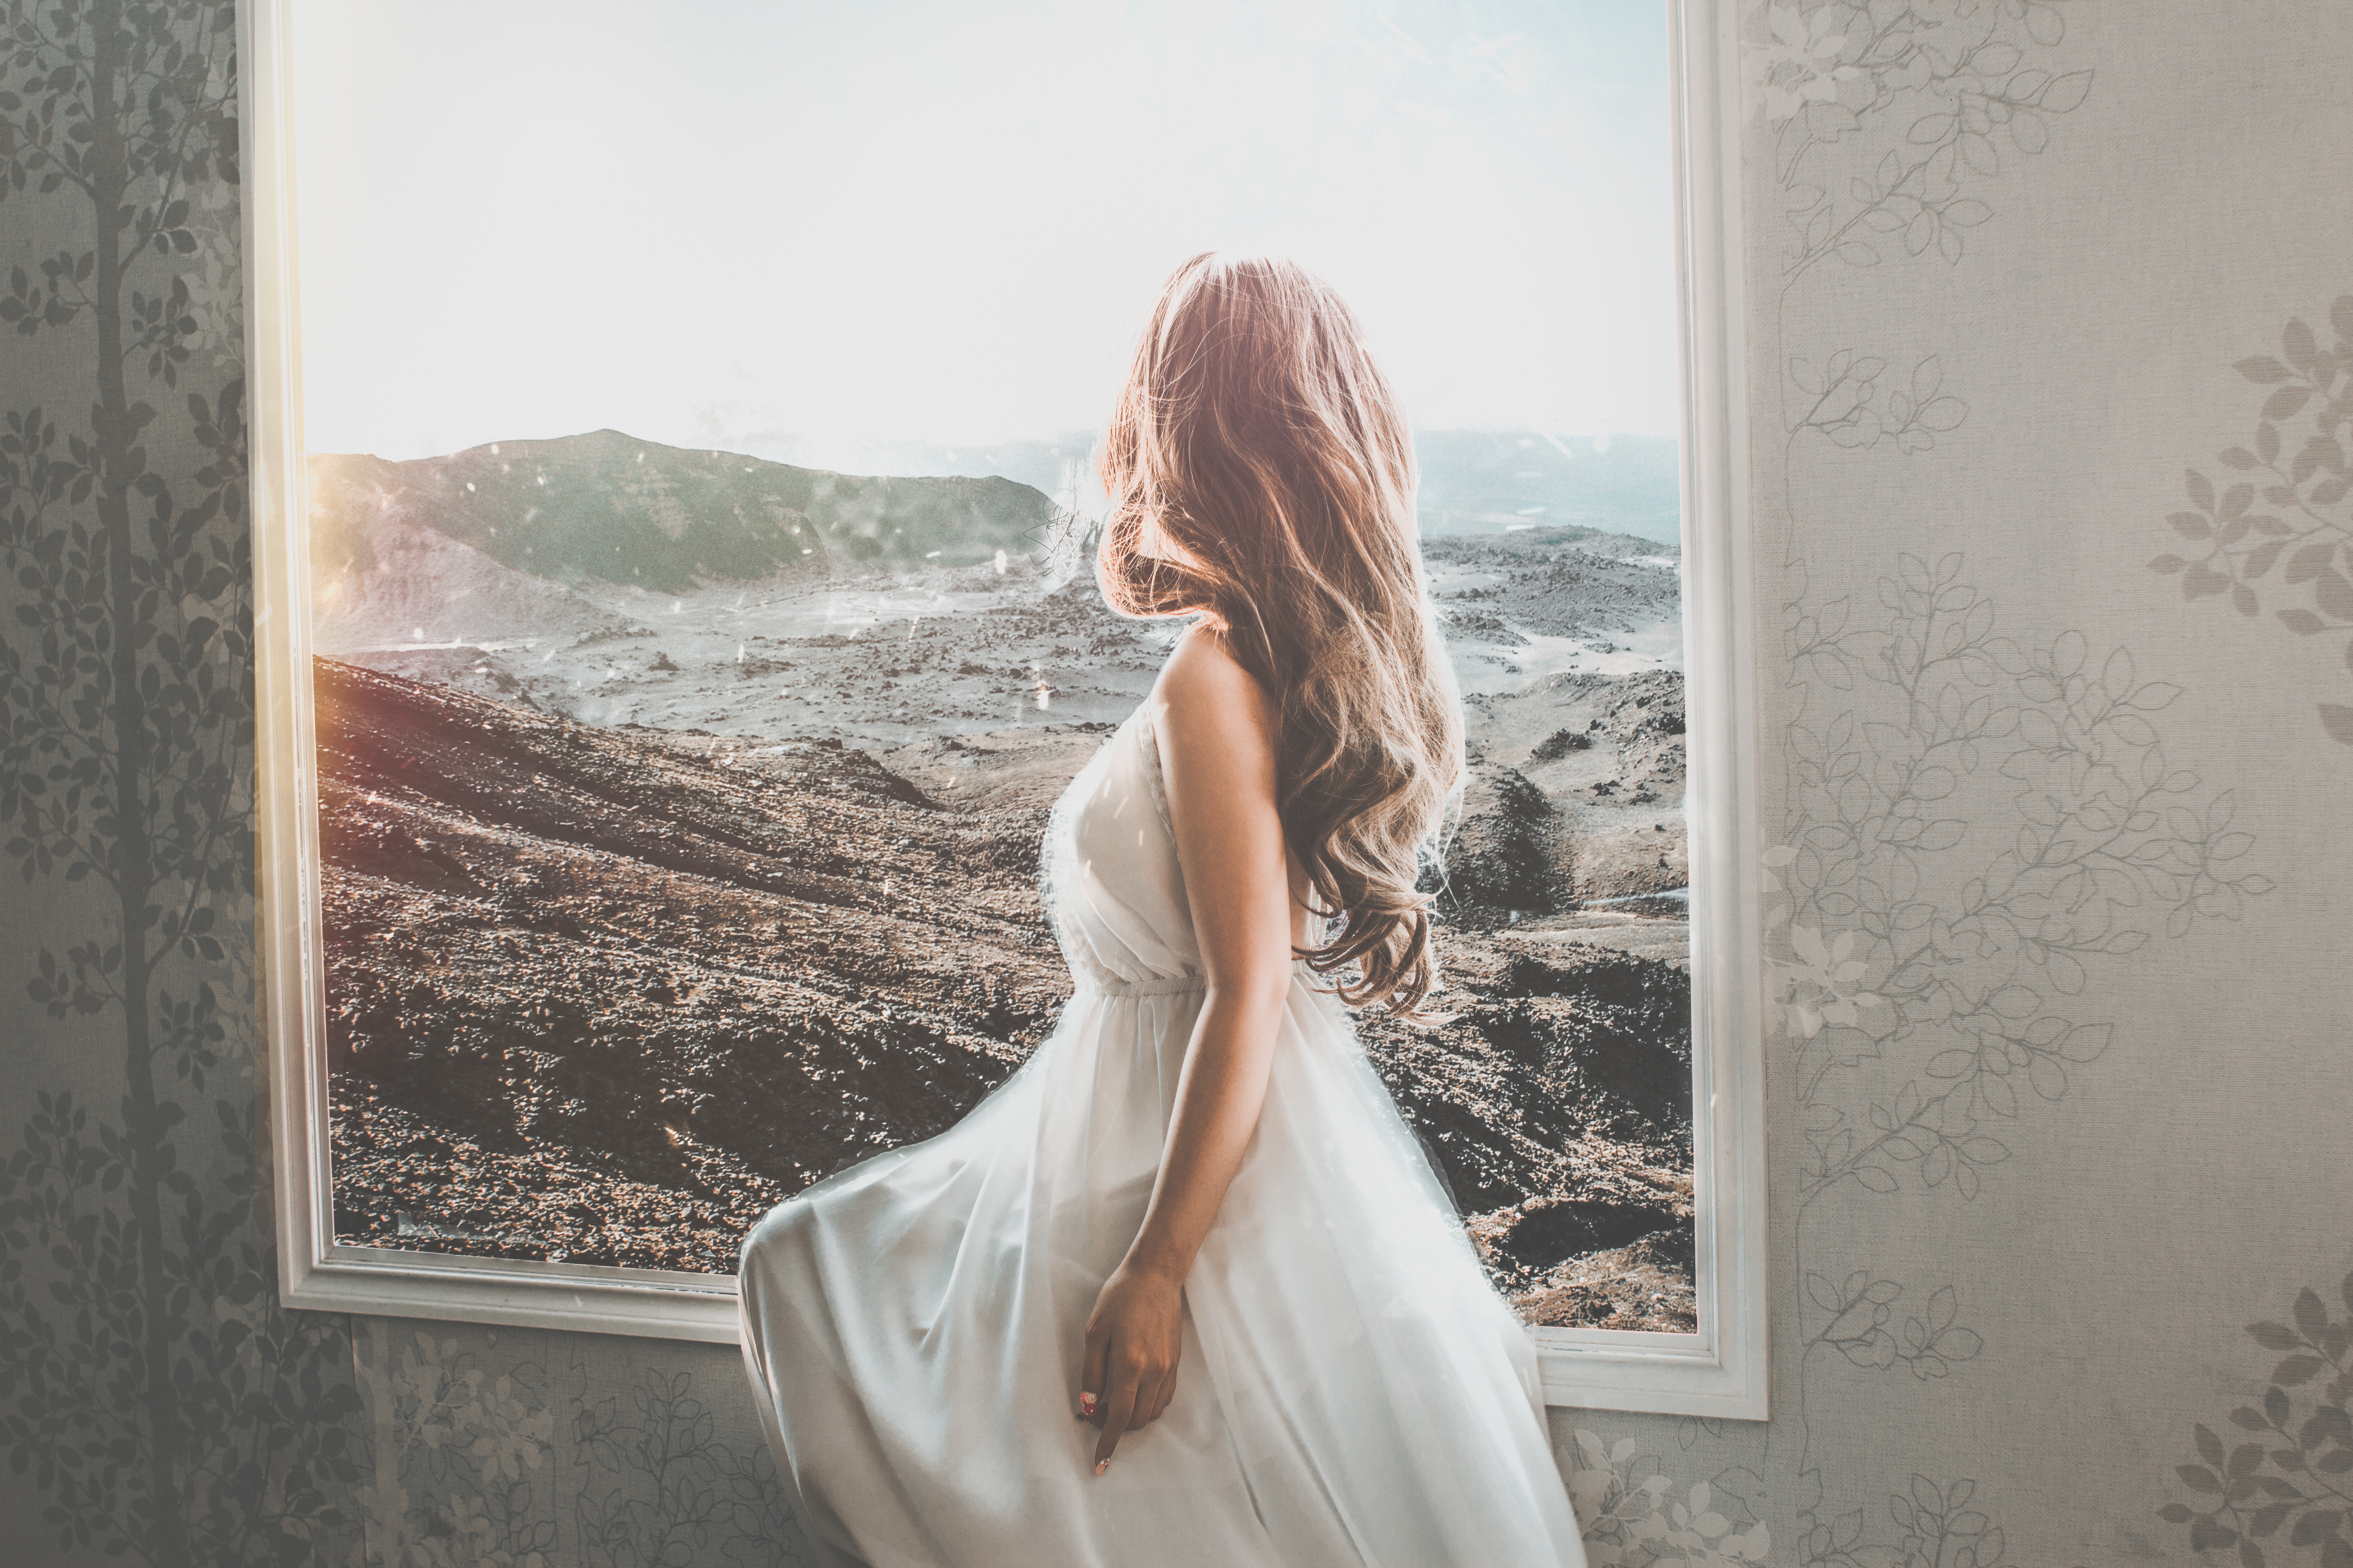
woman, photography, portrait, romance, clothing, wedding dress, bride, art, dress, photograph, gown, veil, photo shoot, bridal clothing